Housing at the University of Chicago

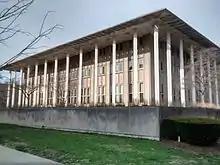
New Graduate Residence Hall

New Graduate Residence Hall, commonly called New Grad, was a residence hall located at 1307 East 60th Street. It accommodated 200 undergraduates in three houses, Midway House, Henderson House, and Tufts House. Both Henderson and Tufts Houses originally occupied Pierce Hall, but with its closure and demolition in 2013, they migrated to New Grad.